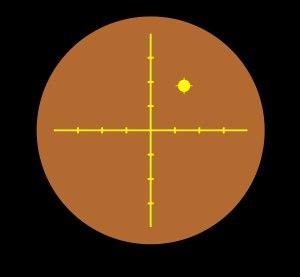
Un affichage radar est un système électronique servant à présenter les données obtenues par un système radar à un opérateur. En effet, le faisceau émis est en partie retourné par des cibles. L'intensité la position et la vitesse de ces dernières sont analysés par le programme de réception qui les convertit en signal vidéo.